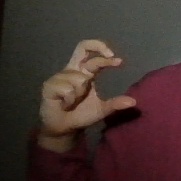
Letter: thal